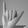
ASL letter: Y